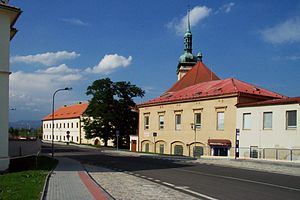
Most (by)
Most er en by i det nordvestlige Tjekkiet med et indbyggertal på ca. 67.000. Byen ligger i regionen Ústí nad Labem, 77 kilometer nordvest for landets hovedstad Prag.